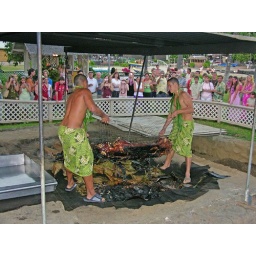
Removing the roast pig from the underground oven at the Luau we attended in Kona.